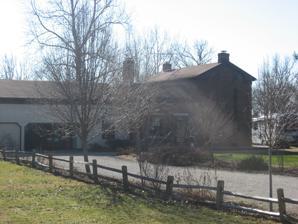
Building: Felt's Farm
Country: United States of America
Year built: 1830
Historic house in Indiana, United States United States historic place Felt's Farm U.S. National Register of Historic Places Felt's Farmhouse, January 2012 Show map of Indiana Show map of the United States Location Race St., southeast of Eaton , Union Township, Delaware County, Indiana Coordinates 40°20′4″N 85°20′48″W / 40.33444°N 85.34667°W / 40.33444; -85.34667 Area 6.9 acres (2.8 ha) Built c. 1830 ( 1830 ) Architectural style Federal NRHP reference No. 75000015 Added to NRHP August 28, 1975 Felt's Farm , also known as Carter's Farm & Mill, is a historic home located at Union Township , Delaware County, Indiana . The main house was built about 1830, and is a two-story, Federal style brick I-house . It has a fieldstone foundation, gable roof, and one-story rear wing. It was added to the National Register of Historic Places in 1975. References